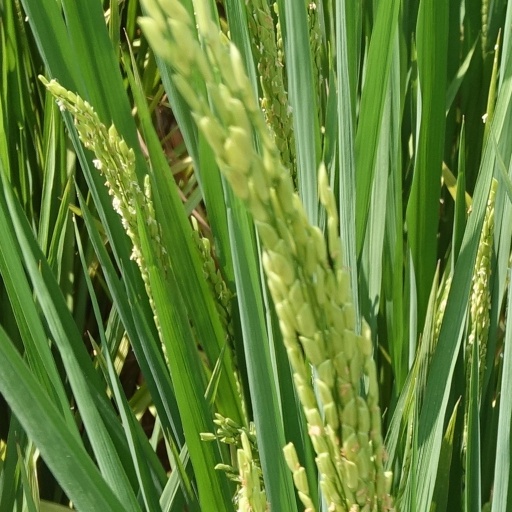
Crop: rice